Joypurhat District

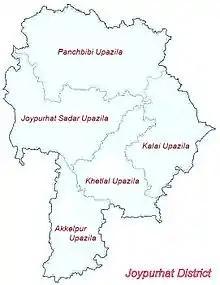
Map of Joypurhat District; Joypurhat Sadar Upazila, Panchbibi Upazila, Khetlal Upazila, Akkelpur Upazila, Kalai Upazila

Joypurhat has two parliament seats: Joypurhat-1 and